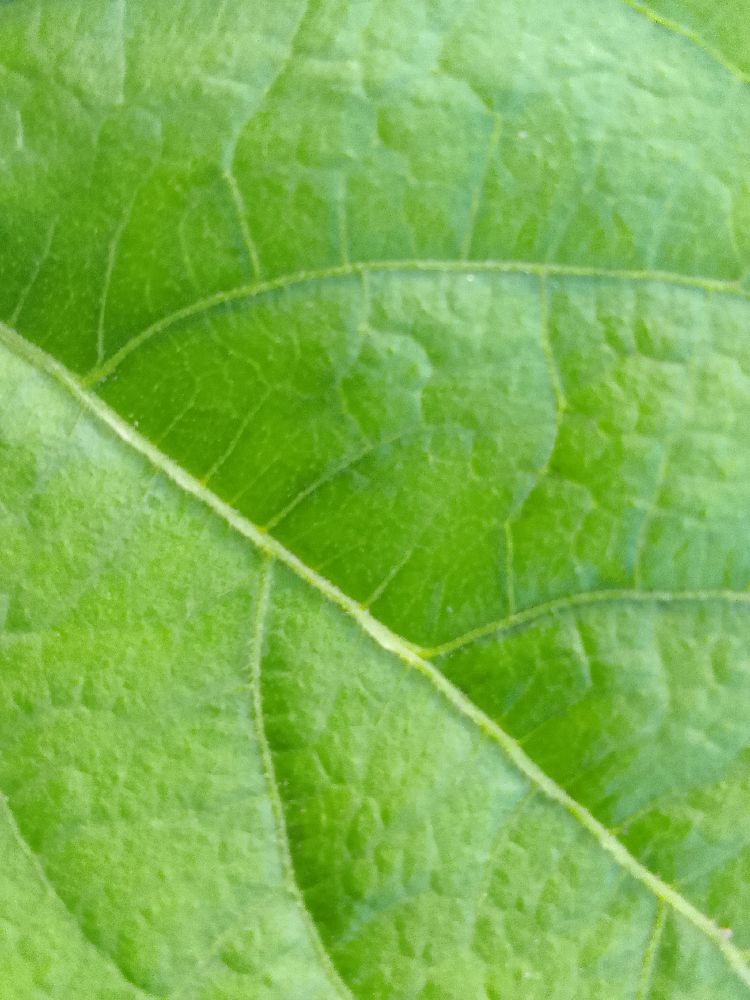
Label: healthy